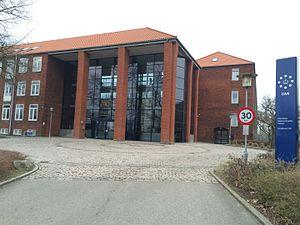
Le Danmarks Meteorologiske Institut ou DMI est un département du Ministère des transports et l'énergie du Danemark qui s'occupe des observations et des prévisions météorologiques officielles dans ce pays ainsi que pour le Groenland et les Îles Féroé.